Minnesota Golden Gophers men's basketball

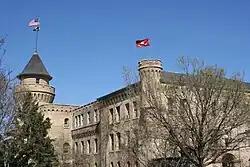
University of Minnesota Armory, home of the Gophers from 1896 to 1925, as it looks today.

When the Gophers first organized, they played games in the on campus YMCA. In 1896, the team moved into the campus Armory, a large building with gymnasium space for the team to use, even if basketball was not its primary purpose. They remained in the Armory for almost 30 years. Halfway through the 1924–25 season, coach Harold Taylor moved the team from the University Armory to the Kenwood Armory in downtown Minneapolis. This significantly increased the attendance; capacity at the University Armory was 2,000, and it was 6,500 at Kenwood. The team only played at Kenwood for a few seasons, however, as the University of Minnesota Field House — later known as Williams Arena — opened partway through the 1927–1928 season. The team moved in on January 31, 1928.